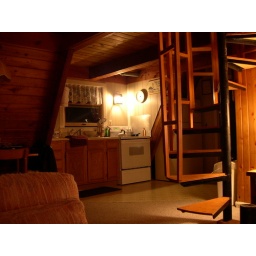
The interior of our beach house in Salvo, NC, OBX, May 2006.